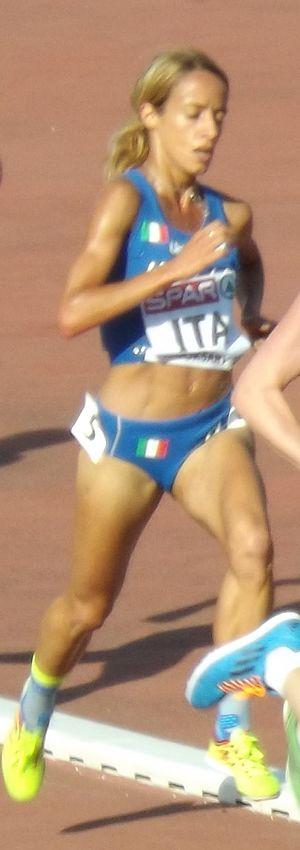
Margherita Magnani est une athlète italienne, spécialiste du 1 500 m.